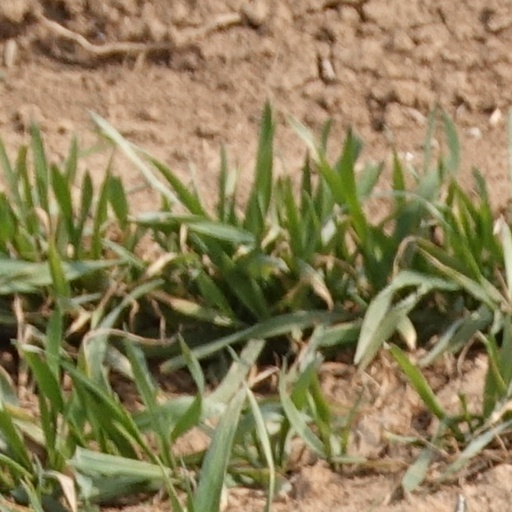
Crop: wheat